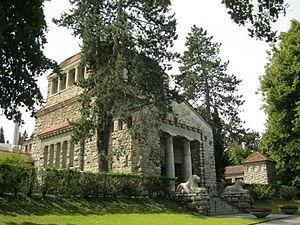
Cette liste présente les biens culturels d'importance nationale dans le canton d'Argovie. Cette liste correspond à l'édition 2009 de l'Inventaire Suisse des biens culturels d'importance nationale pour le canton d'Argovie. Il est trié par commune et inclus : 175 bâtiments séparés, 11 collections et 56 sites archéologiques.